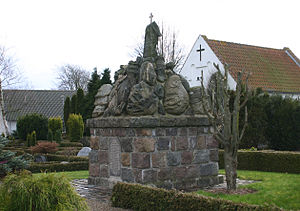
Bramdrupdam
Bramdrupdam er en bydel i Kolding, beliggende i Bramdrup Sogn 5 km nord for Koldings centrum. Bramdrup Sogn har 4.472 indbyggere; bydelen Bramdrupdam har lidt færre, da sognet også rummer indbyggere uden for byområdet.